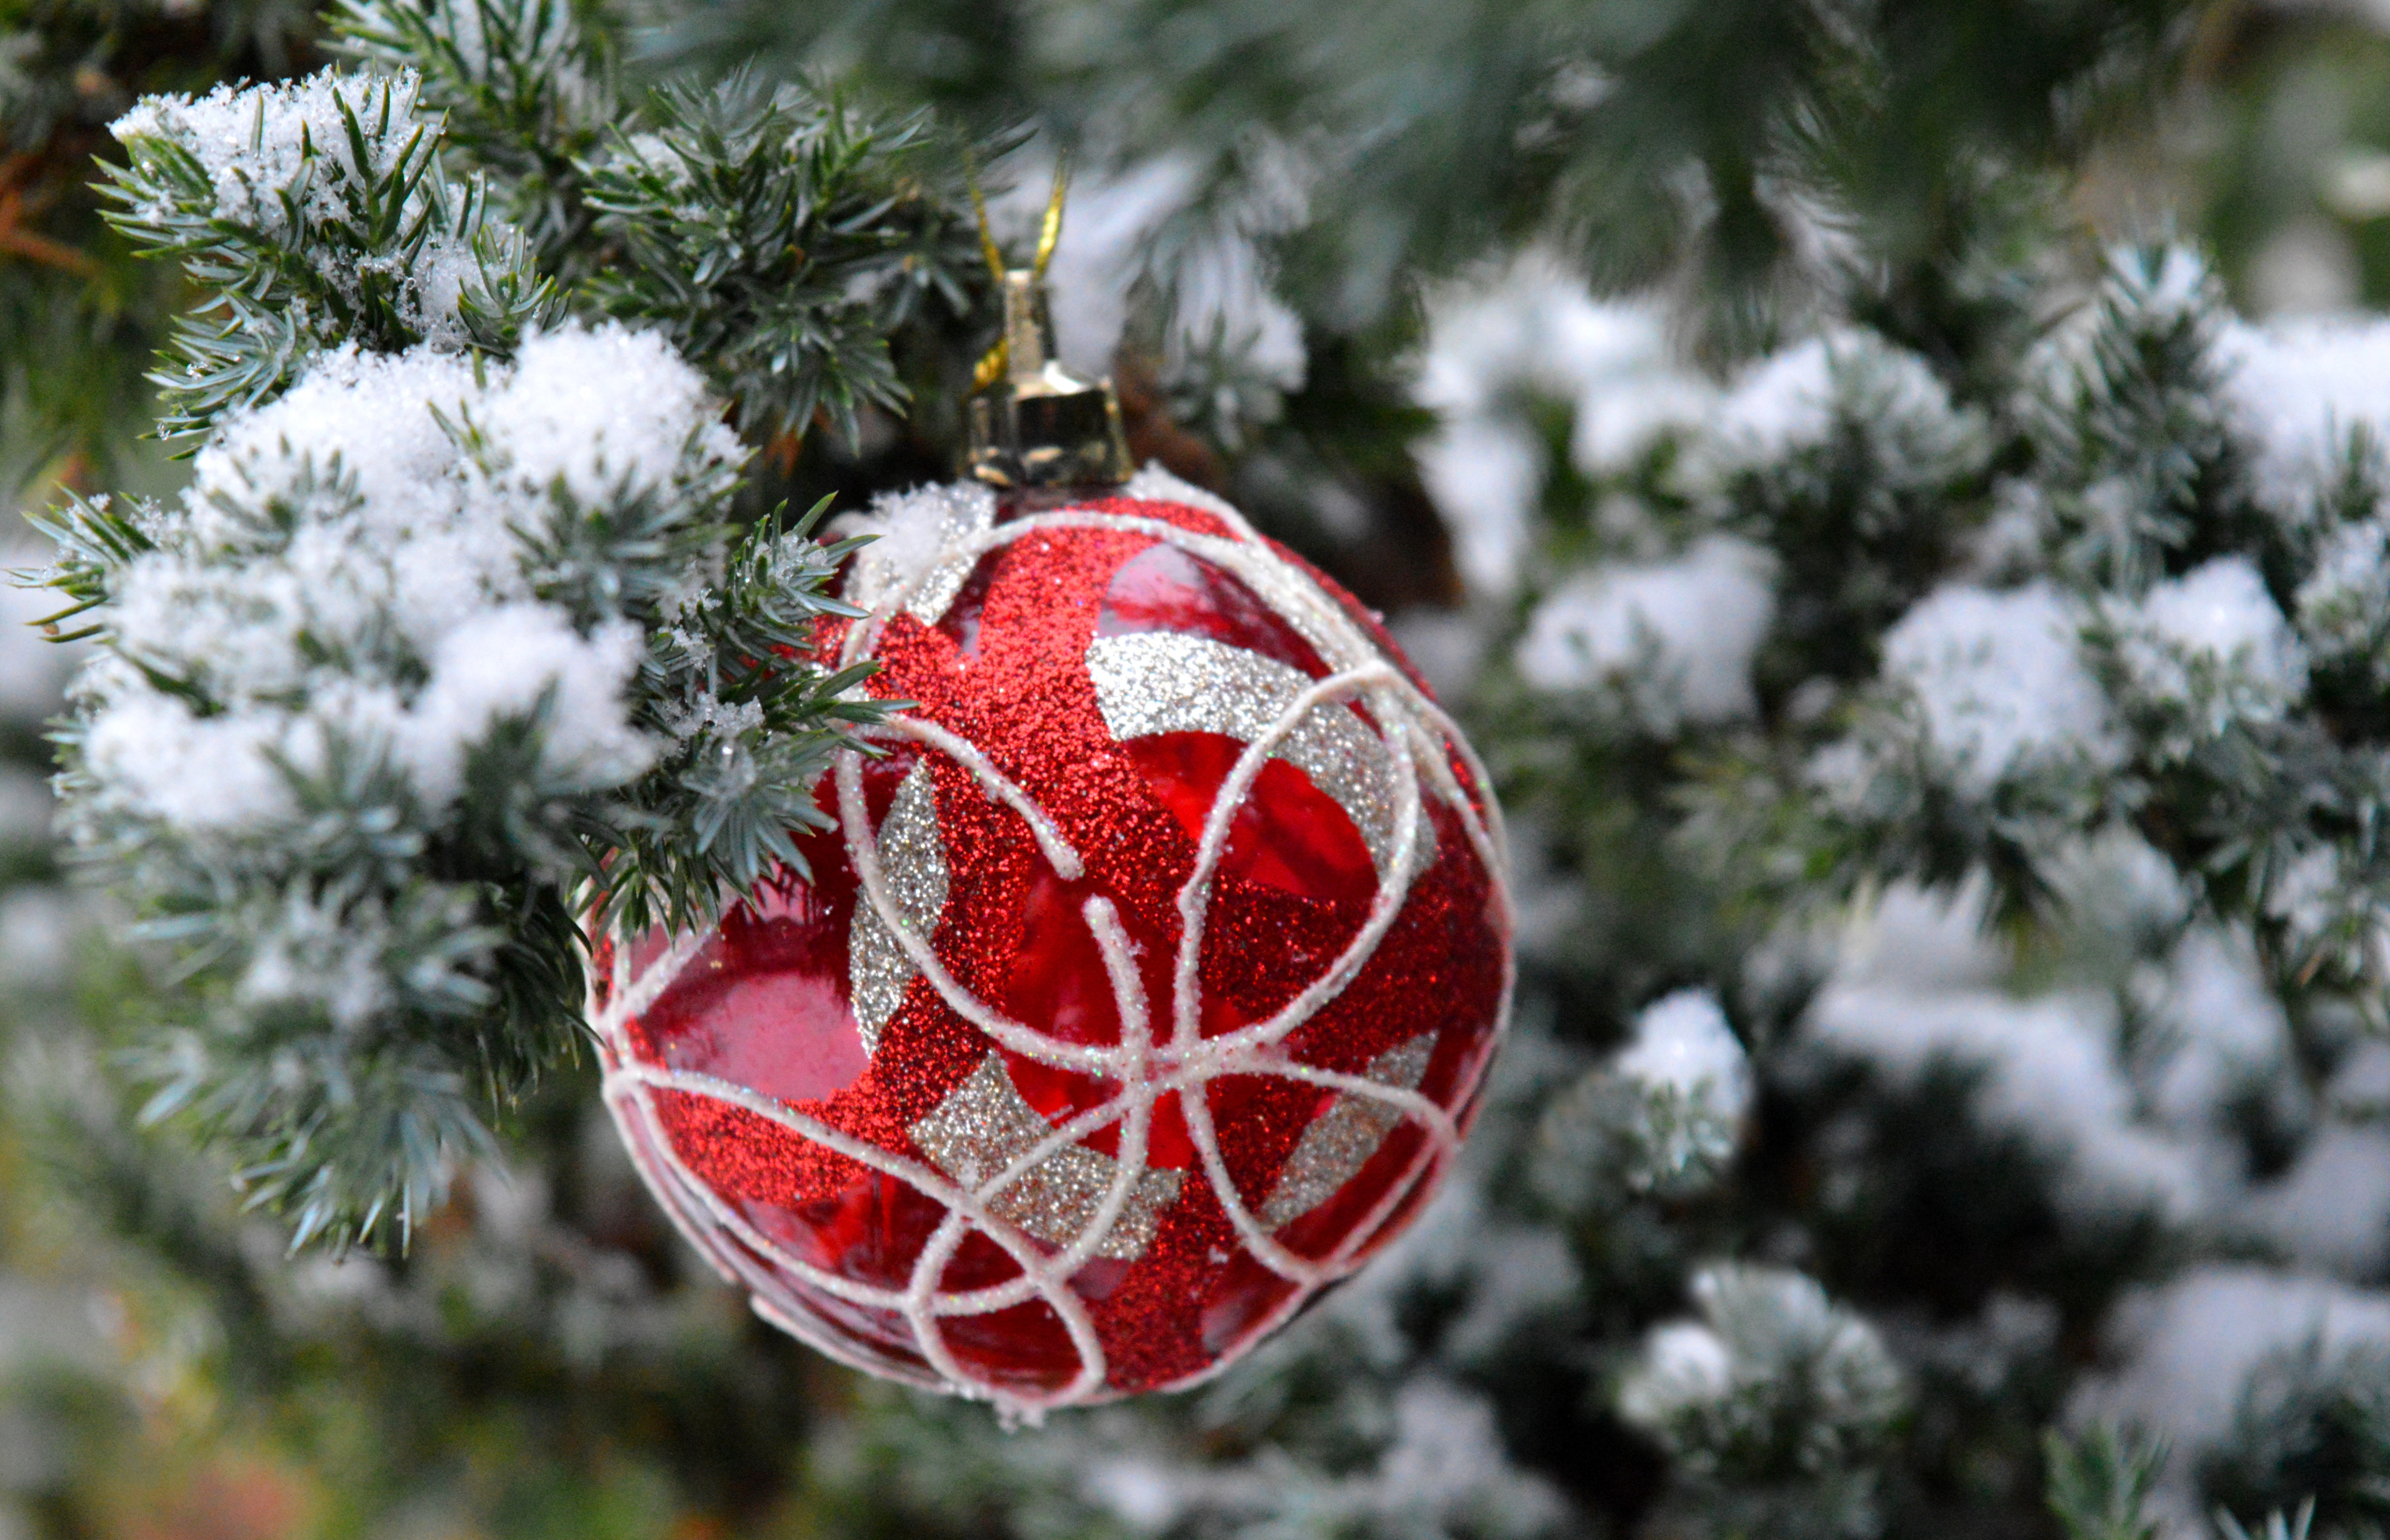
natural, christmas tree, plant, christmas ornament, Holiday ornament, branch, snow, tree, evergreen, ornament, twig, event, freezing, winter, christmas decoration, pattern, conifer, holiday, frost, tradition, window, ball, carmine, sphere, interior design, circle, Canadian fir, christmas eve, fir, pine, pine family, glass, art, Yellow fir, christmas